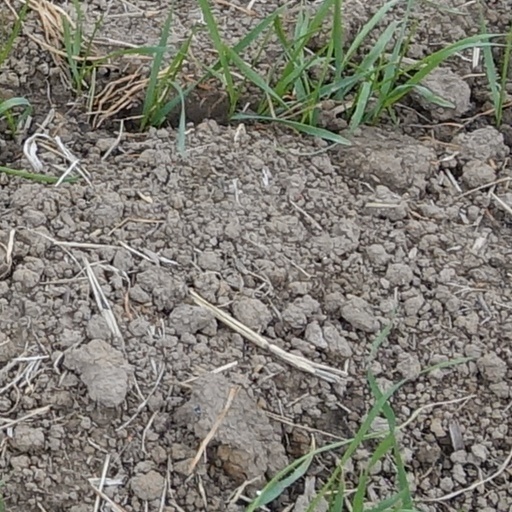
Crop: wheat